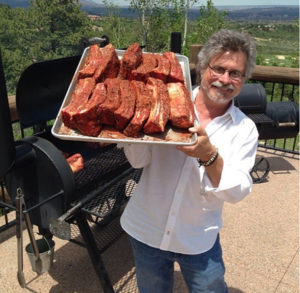
Steven Raichlen, né le 11 mars 1953, est un cuisinier, écrivain et animateur de télévision américain, spécialiste de la cuisine au barbecue. Il est l'auteur du best-seller La Bible du barbecue, vendu à quatre millions d'exemplaires et traduit en douze langues.